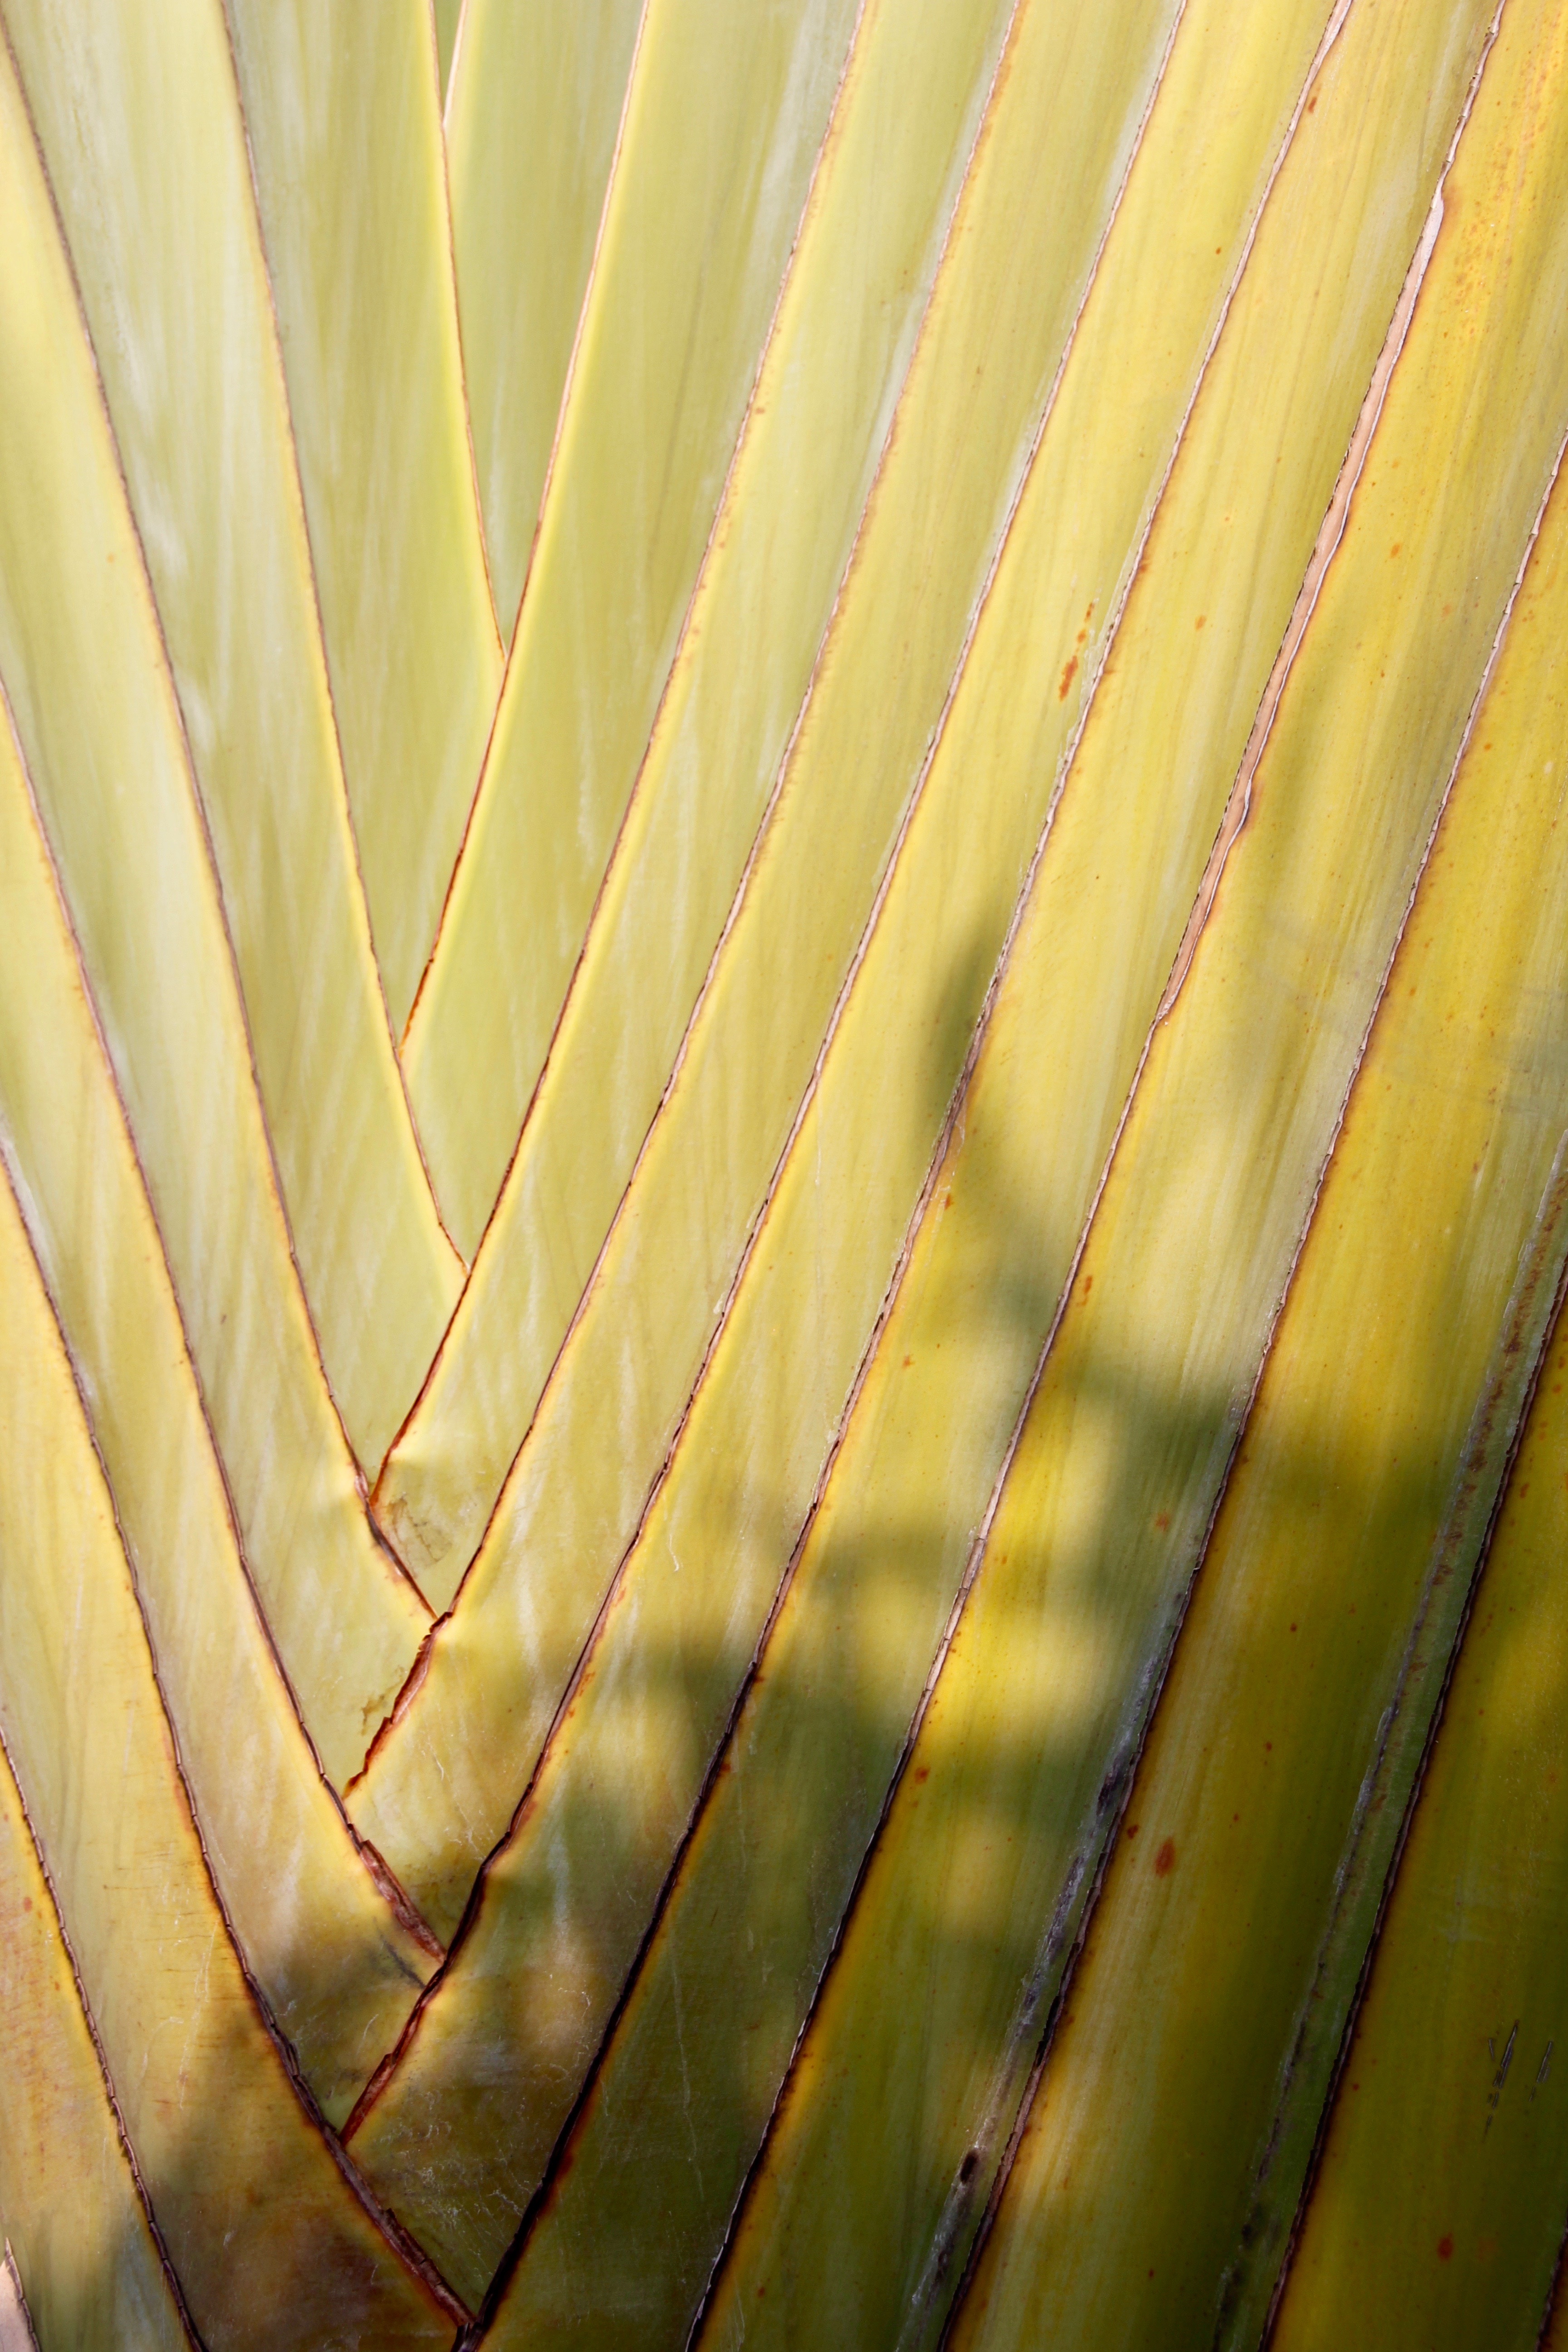
tree, plant, palm tree, sunlight, leaf, flower, line, green, mediterranean, palm, holiday, botany, yellow, flora, close up, macro photography, flowering plant, palm leaves, palm leaf, palm fronds, fan palm, grass family, plant stem, land plant